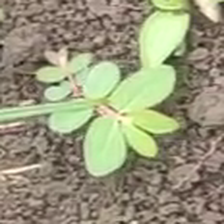
Weed species: Choti_dudhi_(Euphorbia_hirta)